Embedded system

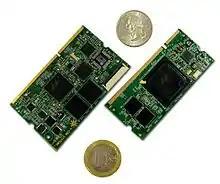
e-con Systems eSOM270 & eSOM300 Computer on Modules

The program instructions written for embedded systems are referred to as firmware, and are stored in read-only memory or flash memory chips. They run with limited computer hardware resources: little memory, small or non-existent keyboard or screen.